List of the busiest airports in Japan

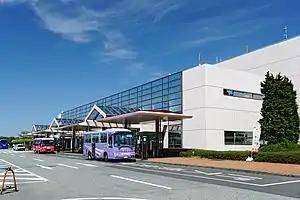
Yamagata Airport terminal building and control tower

The 50 busiest airports in Japan in 2017 ordered by total passenger traffic, according to the MLIT reports.